Play (activity)

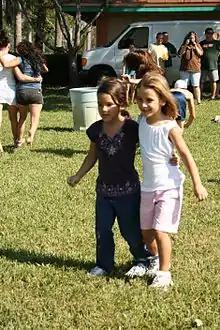
A three-legged race is a form of competition that requires cooperation with a partner.

Play can take the form of improvisation, pretense, interaction, performance, mimicry, games, sports, and thrill-seeking (including extreme or dangerous sports like sky-diving, high-speed racing, etc.). Philosopher Roger Caillois wrote about play in his 1961 book "Man, Play and Games". Caillois interprets many social structures as elaborate forms of games and much behaviour as a form of play.